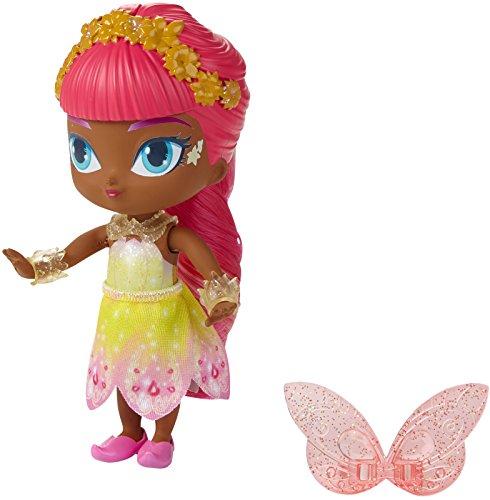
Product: Fisher-Price Nickelodeon Shimmer & Shine, Minu
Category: Toys & Games | Toy Figures & Playsets | Action Figures
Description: Minu stands approximately 15 cm 6in and comes with clip-on wings and a hair comb.
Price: $7.63
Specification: ProductDimensions:2.3x2.4x6inches|ItemWeight:5ounces|ShippingWeight:5.1ounces(Viewshippingratesandpolicies)|ASIN:B078K7TZ2P|Itemmodelnumber:FHN27|Manufacturerrecommendedage:36months-7years